Port Line

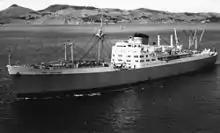
cargo ship "Port Auckland", built by Hawthorn Leslie & Co in 1949

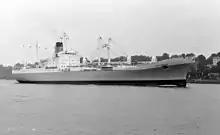
"Port Caroline", one of the last cargo liners (Hamburg, 1969)

Commonwealth and Dominion officially re-branded itself 'Port Line Limited' on 18 November 1937. The company suffered a number of losses during the Second World War to a variety of causes, including accidents, submarines, surface raiders and air attacks. In total thirteen ships were sunk, and another building programme was begun after the war. Port Line entered another partnership in 1957, combining with the Blue Star Line, Shaw, Savill & Albion and the New Zealand Shipping Company, to form the Crusader Shipping Co. Ltd., to trade between New Zealand, the Far East and the Pacific coast of North America.